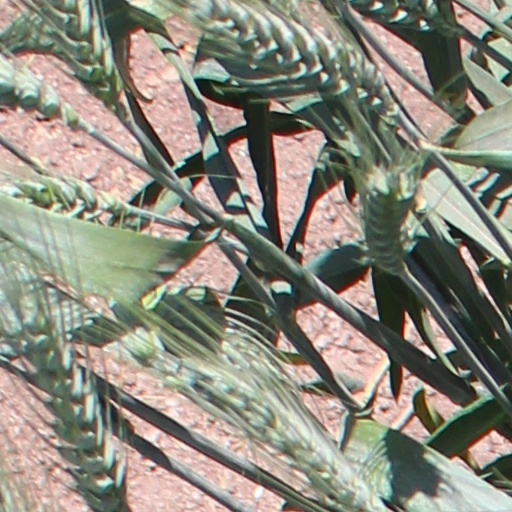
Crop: wheat